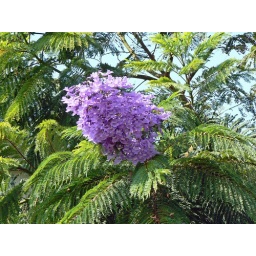
big blue flower in Turkey